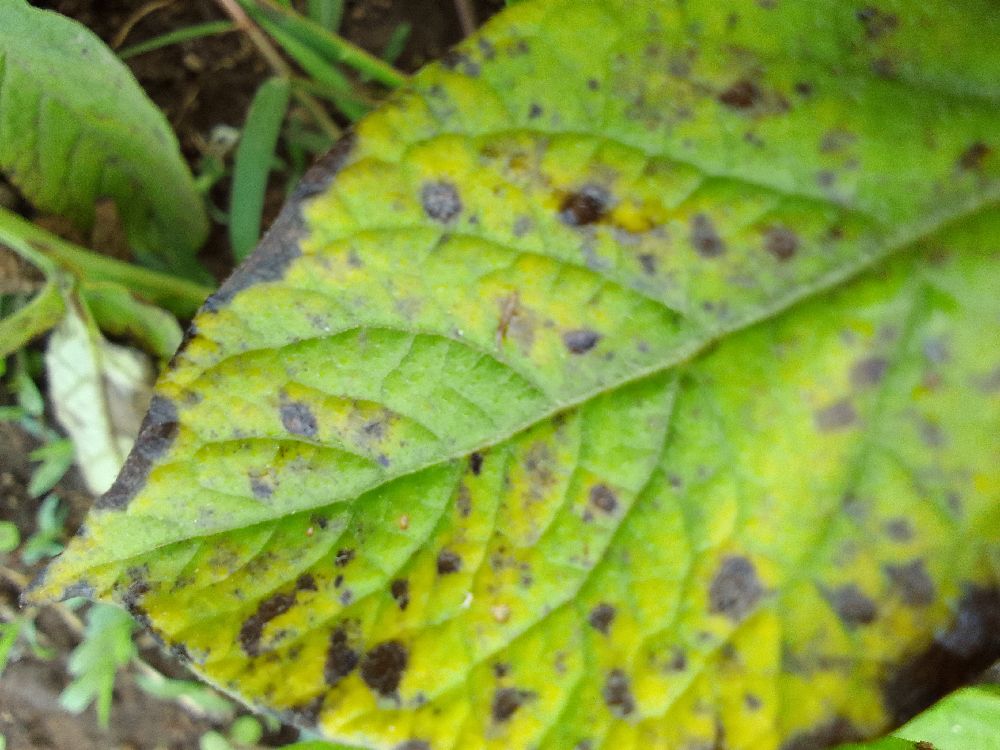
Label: Early blight